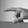
ASL letter: P